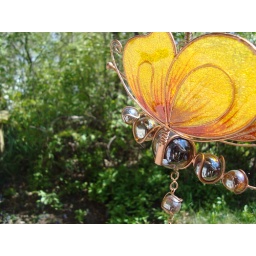
in B. Schultz's lake house in Wakaw - SK